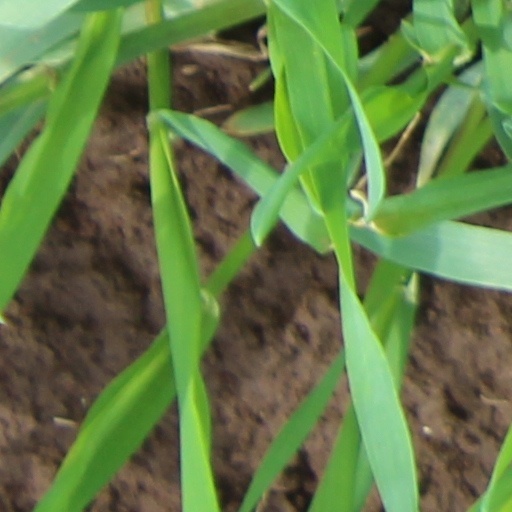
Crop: wheat